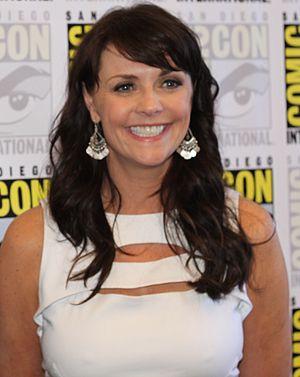
Amanda Tapping au Comic Con 2011
Stargate Atlantis, ou La Porte d'Atlantis au Québec, est une série télévisée américano-canadienne de science-fiction en cent épisodes de 42 minutes, créée par Brad Wright et Robert C. Cooper, dérivée de la série Stargate SG-1 et diffusée entre le 16 juillet 2004 et le 9 janvier 2009 sur Sci Fi Channel. La série devait se terminer par un film, finalement annulé.
Cet article présente les personnages de la série télévisée américaine Supernatural.
Stargate SG-1 ou La Porte des étoiles est une série télévisée américano-canadienne de science-fiction composée de 10 saisons, soit 214 épisodes de 42 minutes. Elle est créée par Brad Wright et Jonathan Glassner d'après le film Stargate, la porte des étoiles de Roland Emmerich. Elle est diffusée entre le 27 septembre 1997 et 17 mai 2002 sur Showtime, puis entre le 7 juin 2002 et le 13 mars 2007 sur Sci Fi Channel.